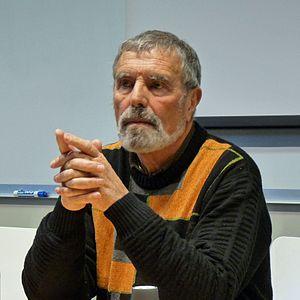
Conférence de Roger Odin (théoricien du cinéma et ancien professeur de sciences de l'information et de la communication à l'Université de Paris III) au Collège doctoral européen de Strasbourg, sur le thème ""Les inédits